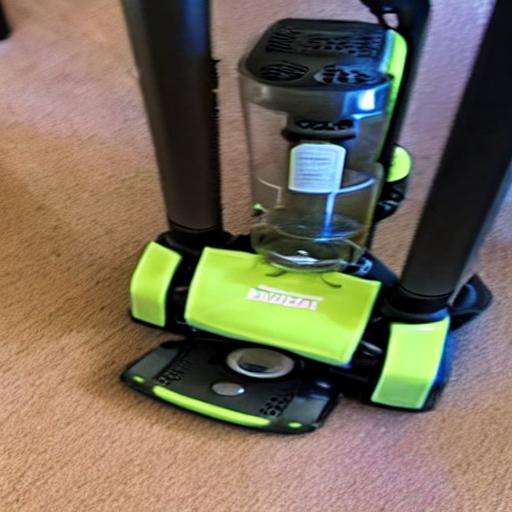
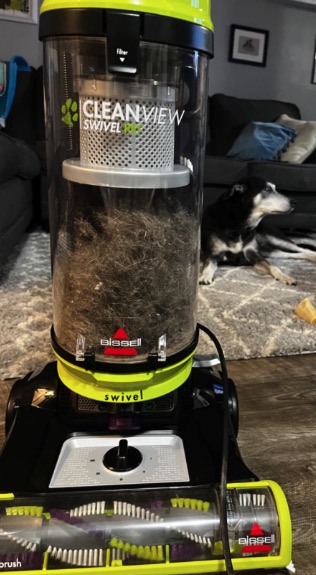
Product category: items_vacuum
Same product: no